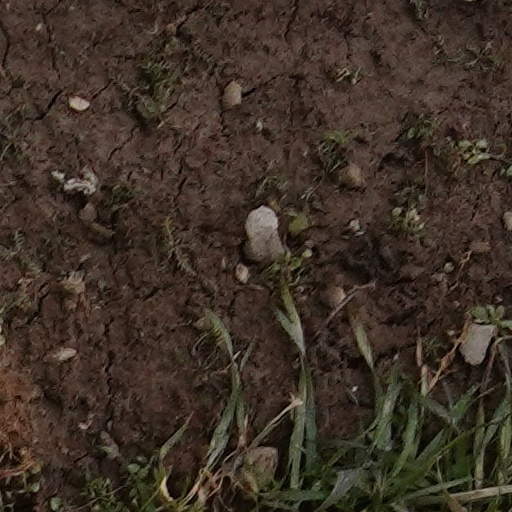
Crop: wheat